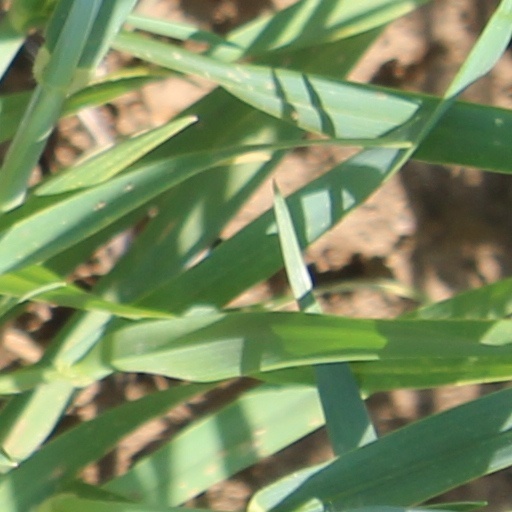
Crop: wheat